Caladenia vulgata

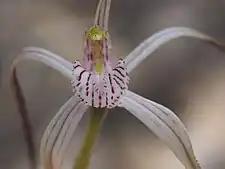
Labellum detail

"Caladenia vulgata" was first formally described in 2001 by Stephen Hopper and Andrew Phillip Brown from a specimen collected in the Kalbarri National Park and the description was published in "Nuytsia". The specific epithet ("vulgata") is derived from the Latin word "vulgaris" meaning "common" referring to the abundance of this species.